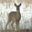
Label: deer